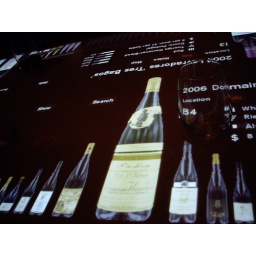
The table at the wine bar in the NYC.